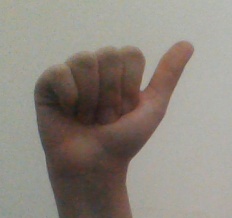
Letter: dhad